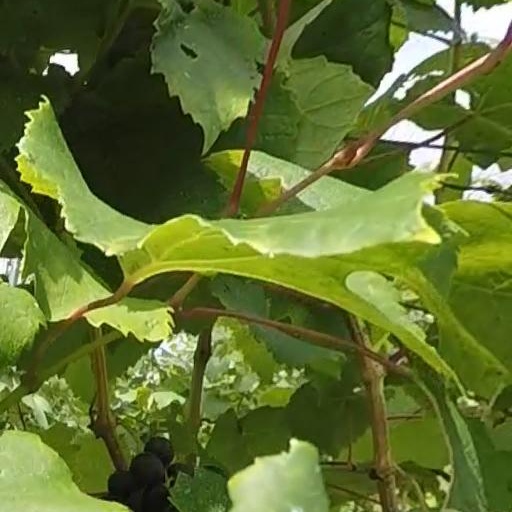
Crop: grape